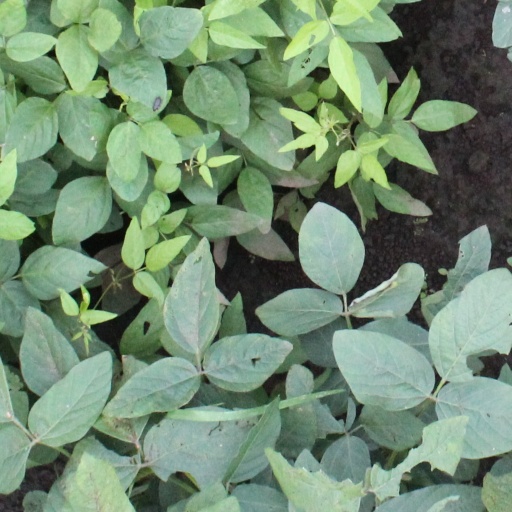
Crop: soybean